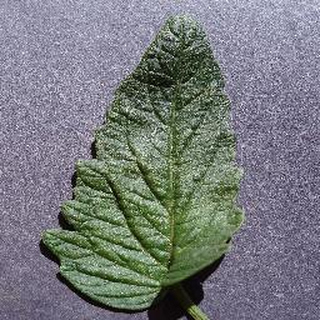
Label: healthy_tomato